Syon Abbey

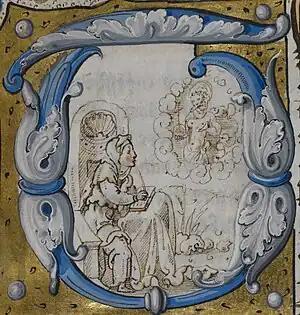
"The Vision of St Bridget", detail of initial letter miniature, dated 1530, probably made at Syon. The document is a conveyance of lands bequeathed to Sheen Priory by the will of Hugh Denys(d.1511) to Syon (BL Harley MS 4640, f.15)

The monastery was founded "of the order of St Augustine, called St Saviour ... according to the regular institutes (i.e. regulations/rule) of the religious order by the aforesaid Bridget of Heaven inspired, founded and instituted". The charter previously stated the foundation to be "Especially in honour of the most holy St Bridget, who as is acknowledged by sufficient evidence, by divine inspiration founded a religious order under her name and obtained from Heaven that in whatsoever kingdom a monastery of the same religious order should be founded there peace and tranquility by the mediation of the same, should be perpetually established". St Bridget was a visionary, and is supposed to have seen the Risen Christ, displaying his wounds. The Bridgettine order was a modified order of St Augustine, with particular devotions to the Passion of Christ and the honour of the Virgin Mary. The Bridgettines had first been brought to England from Wastein (Vadstena Abbey) in Sweden by Henry Lord FitzHugh, who suggested to Henry V that he should grant the order one of his planned three new monastic foundations.